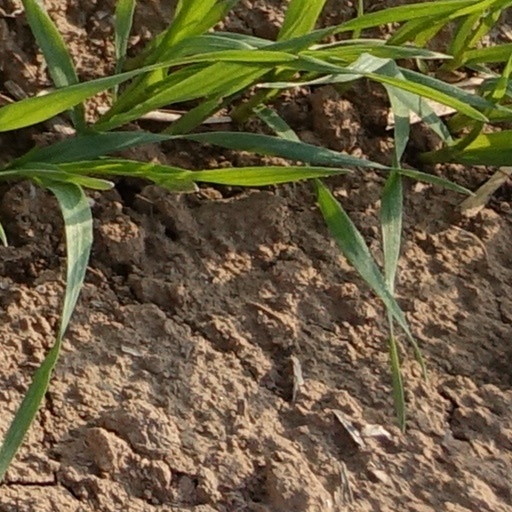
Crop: wheat